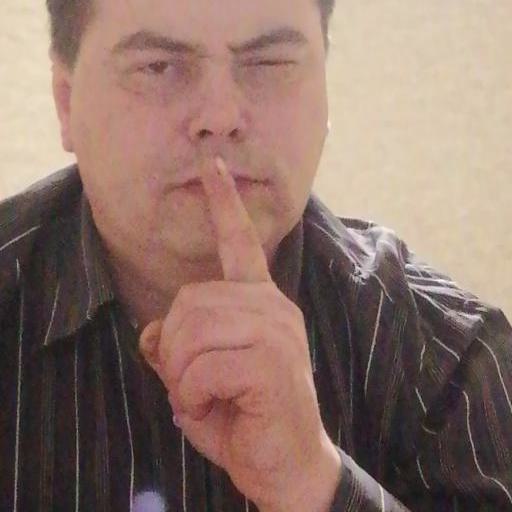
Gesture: mute